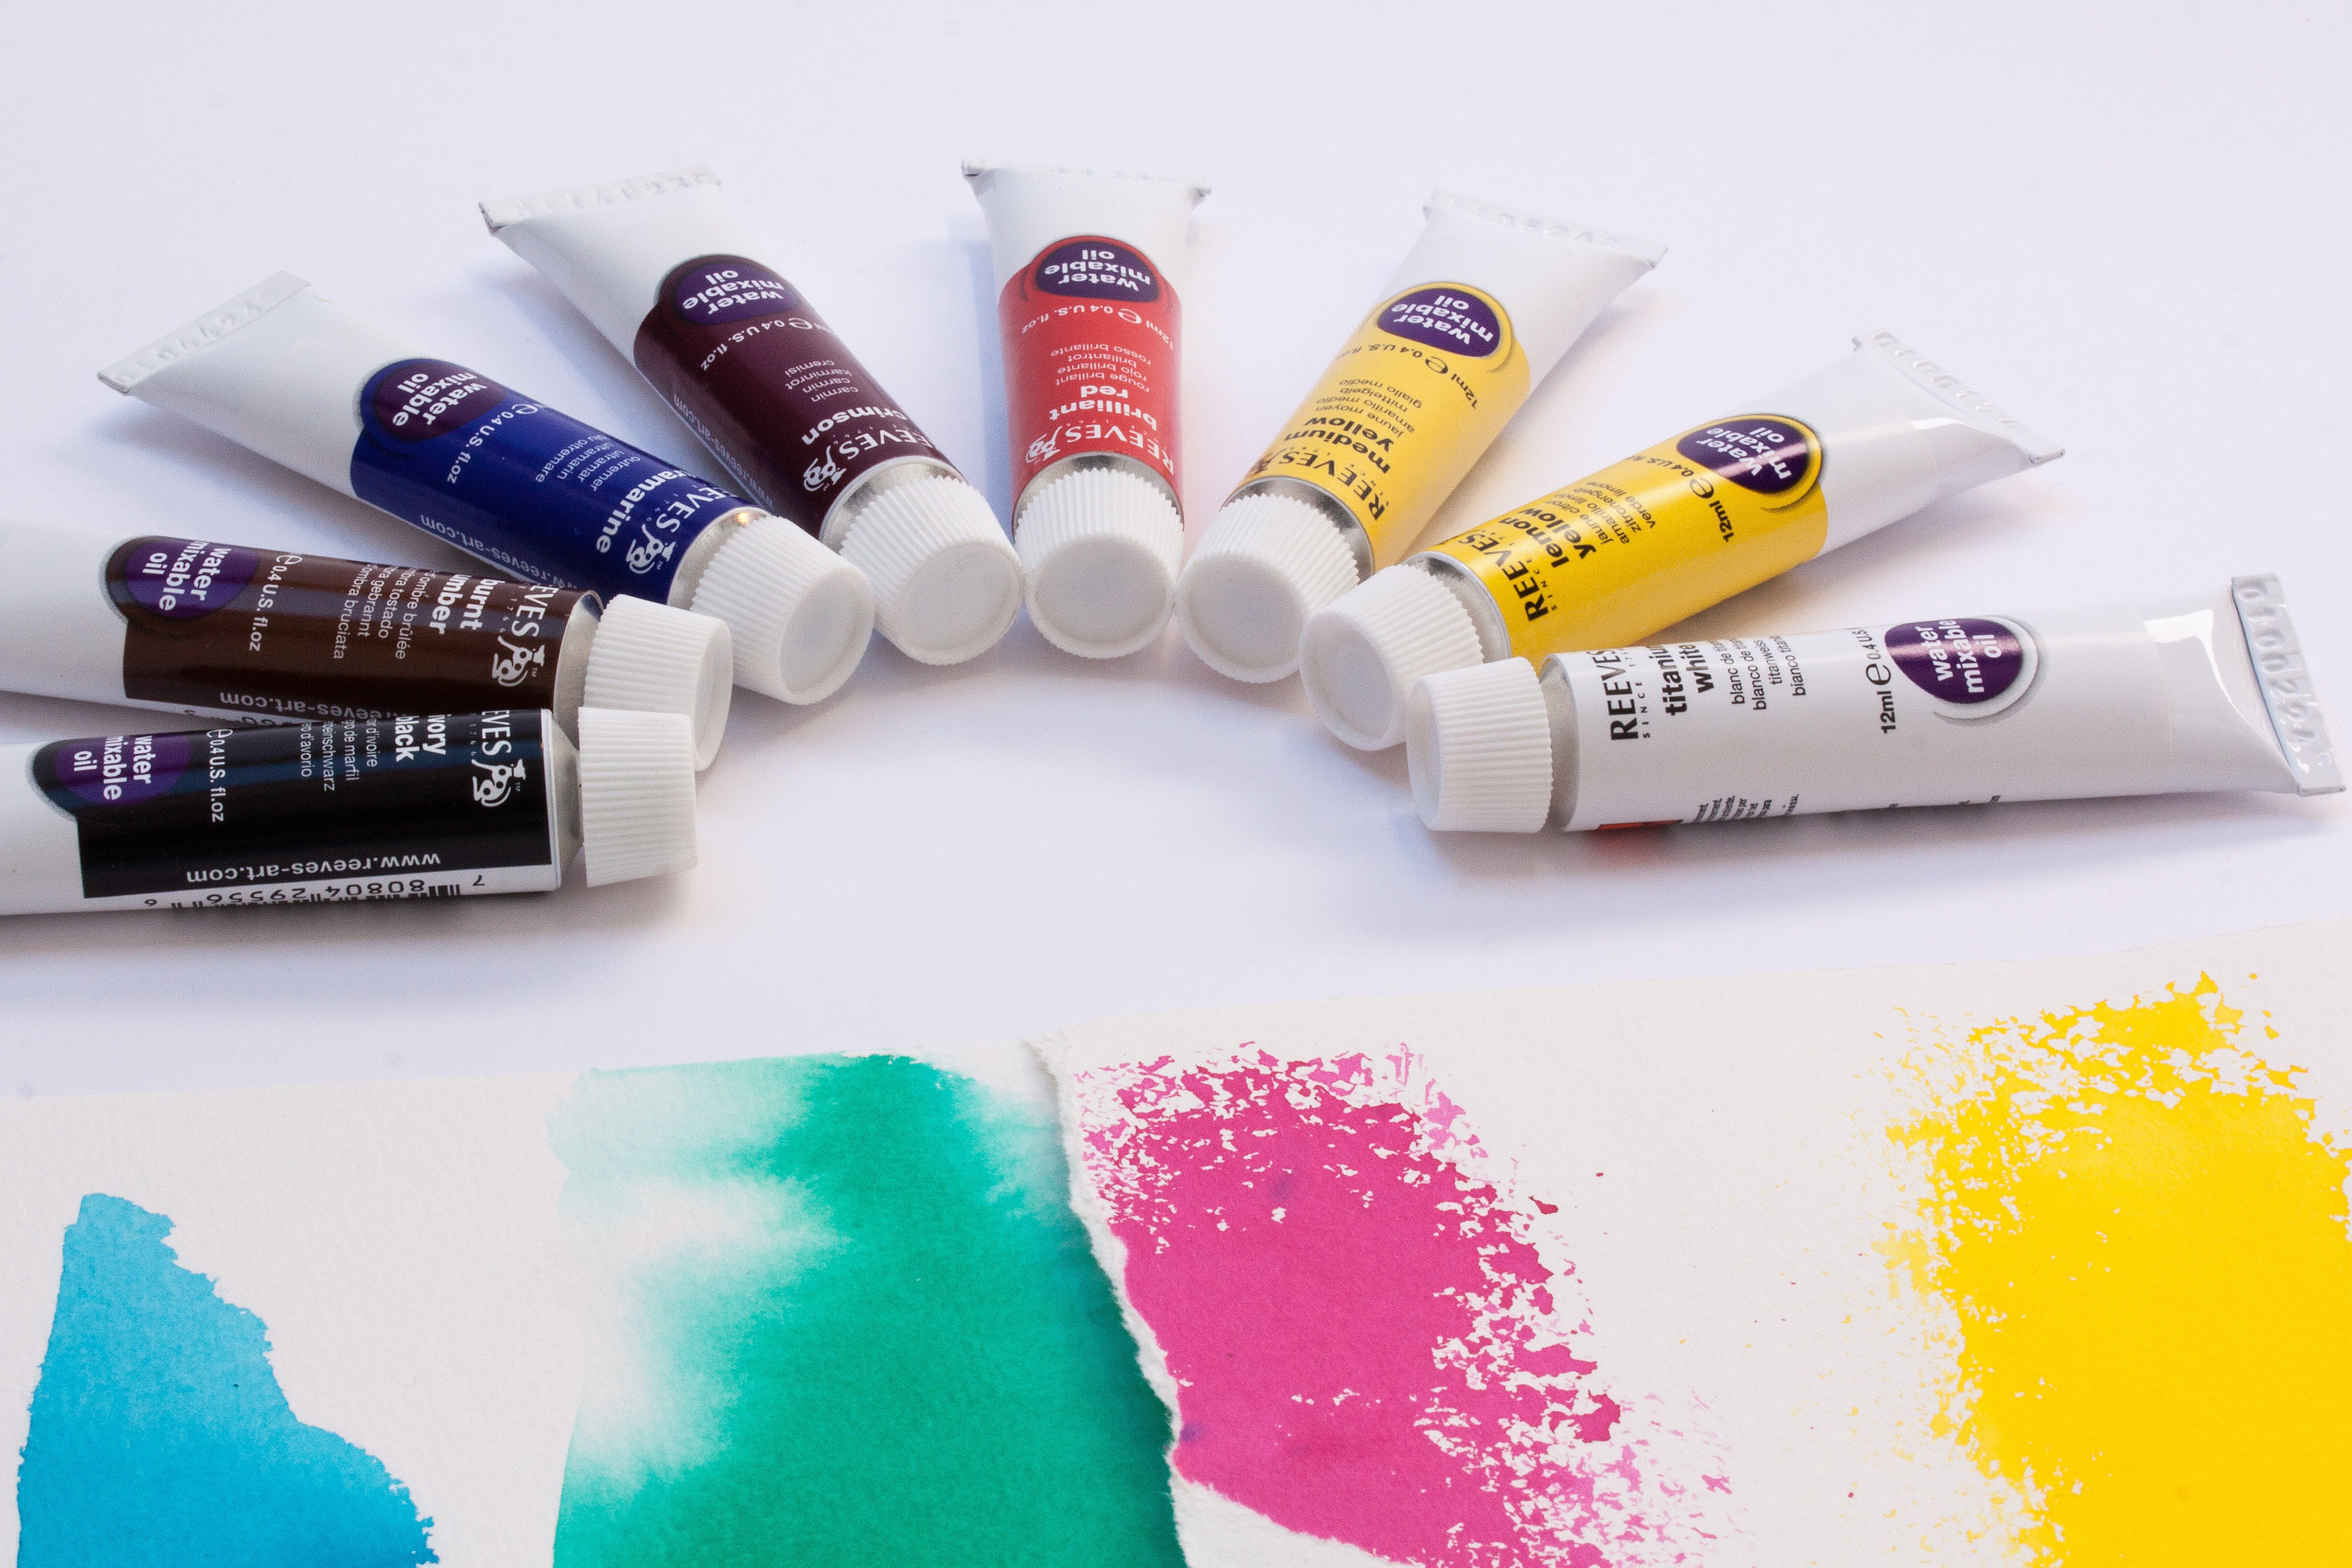
hand, white, finger, red, color, brown, paint, blue, black, colorful, yellow, nail, lip, material, brand, violet, beauty, tubes, high quality, half circle, oil paints, color patterns, artist paints, soluble in water